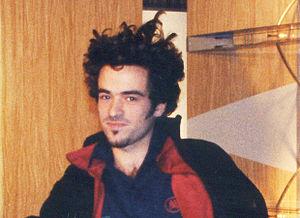
L'acteur Romain Duris en 1999, alors âgé de 25 ans.
Romain Duris, né le 28 mai 1974 à Paris, est un acteur français.